Kalidas Roy

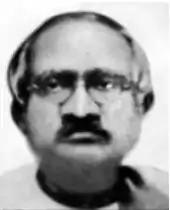

Kalidas Roy (1889–1975) was a poet of the Tagore era of Bengali literature and a teacher. He was born in Karui village of Bardhaman (now Purba Bardhaman district) at West Bengal in a Vaidya (Baidya) family and was from the family lineage of the Vaishnava poet, Lochan Dash. His father was Jogendranarayan Roy. He wrote in both Arabic and Persian. He was the first Head master of Ulipur M.S. High School & College, which one of the oldest school of Bangladesh.He died in the city of Calcutta(Modern day Kolkata).